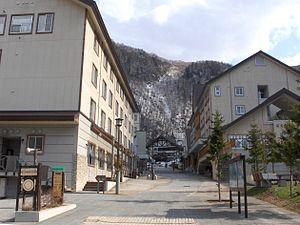
Sōunkyō est une gorge située à Kamikawa sur l'île de Hokkaidō au Japon. Située dans le parc national de Daisetsuzan, la région est connue pour ses hôtels et onsen ainsi que pour ses cascades et ses magnifiques paysages de falaises.